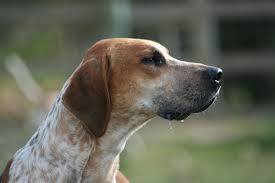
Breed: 223-n000074-English_foxhound